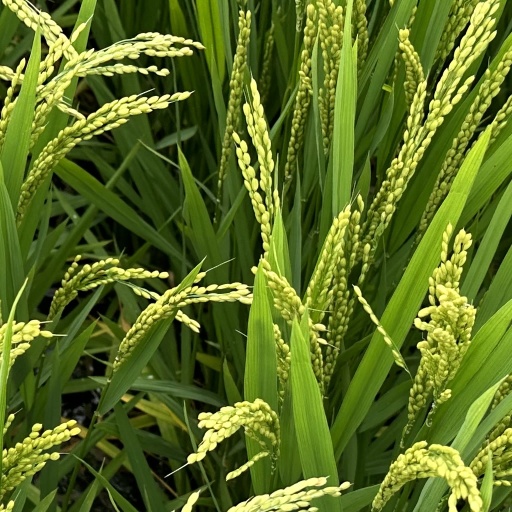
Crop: rice